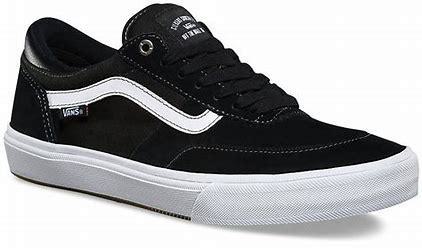
Brand: Vans
Model: Skate Skate